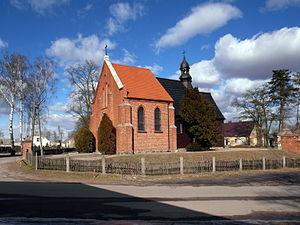
Murzynowo Kościelne est un village polonais de la gmina de Dominowo dans la powiat de Środa Wielkopolska de la voïvodie de Grande-Pologne dans le centre-ouest de la Pologne.